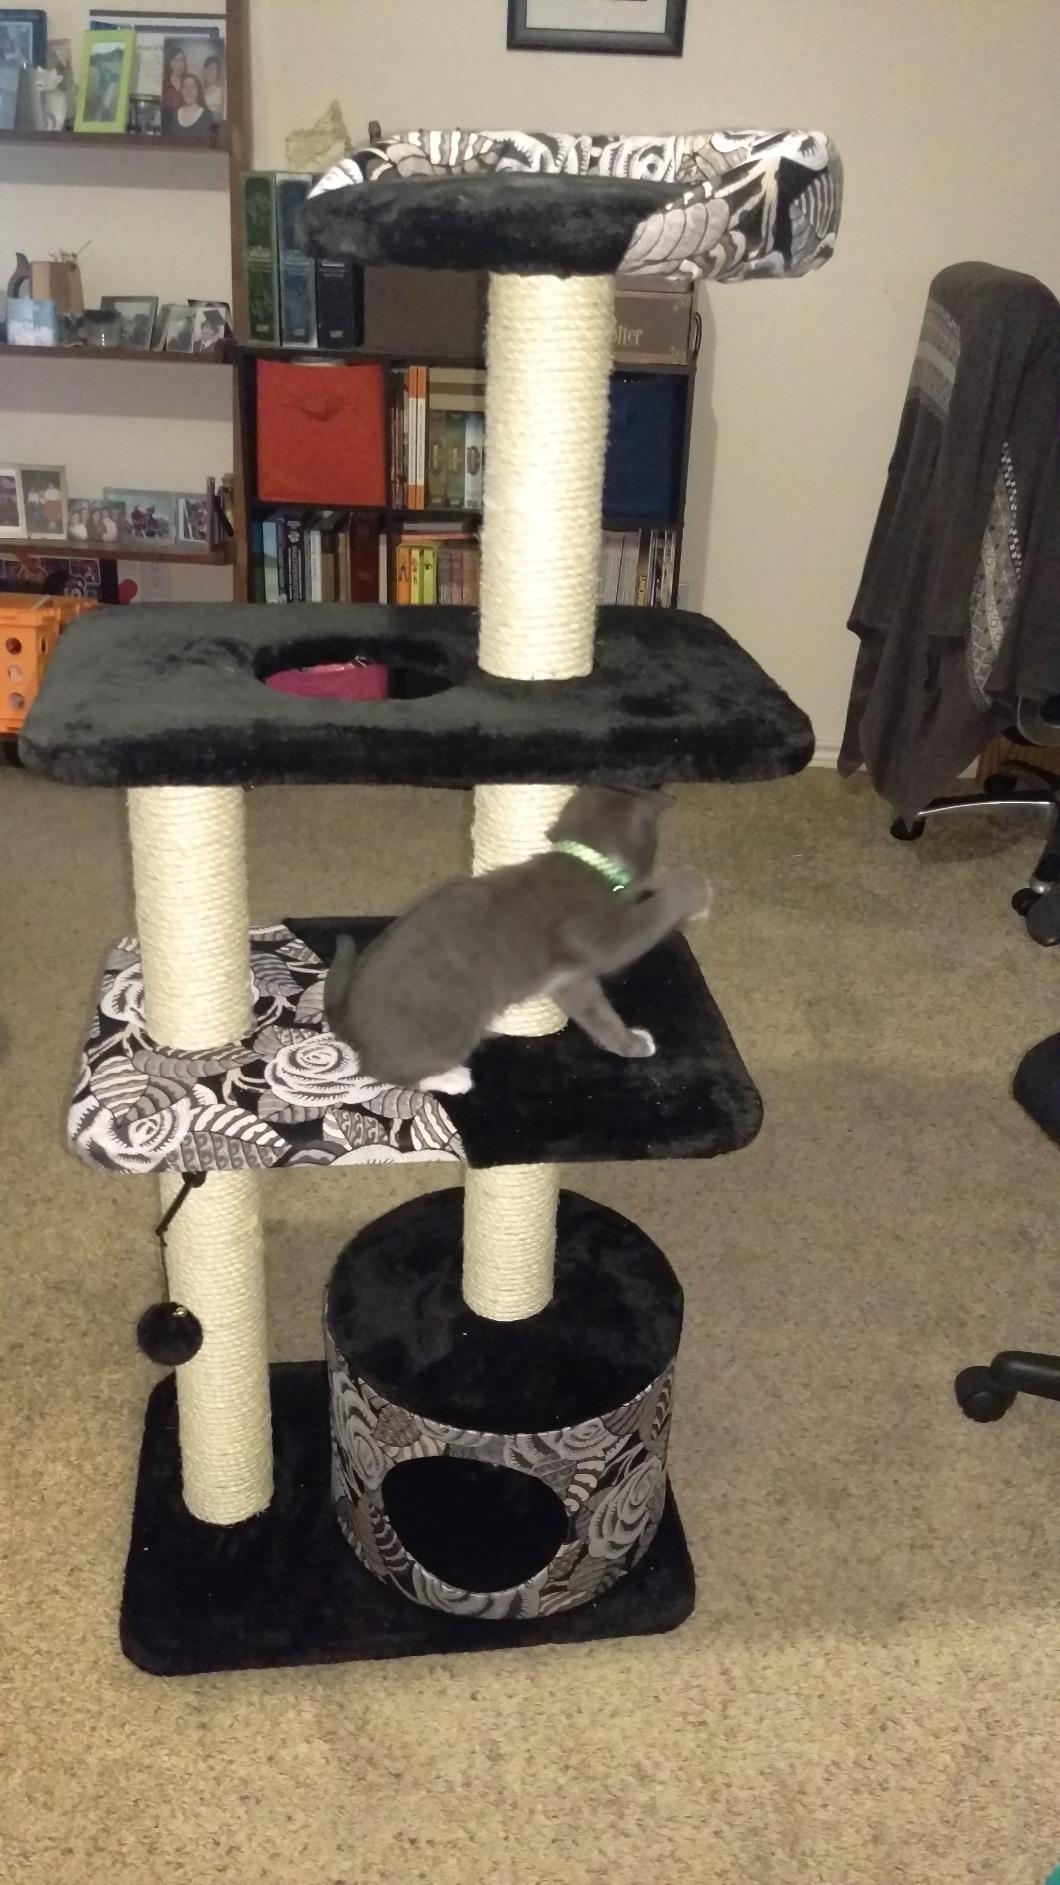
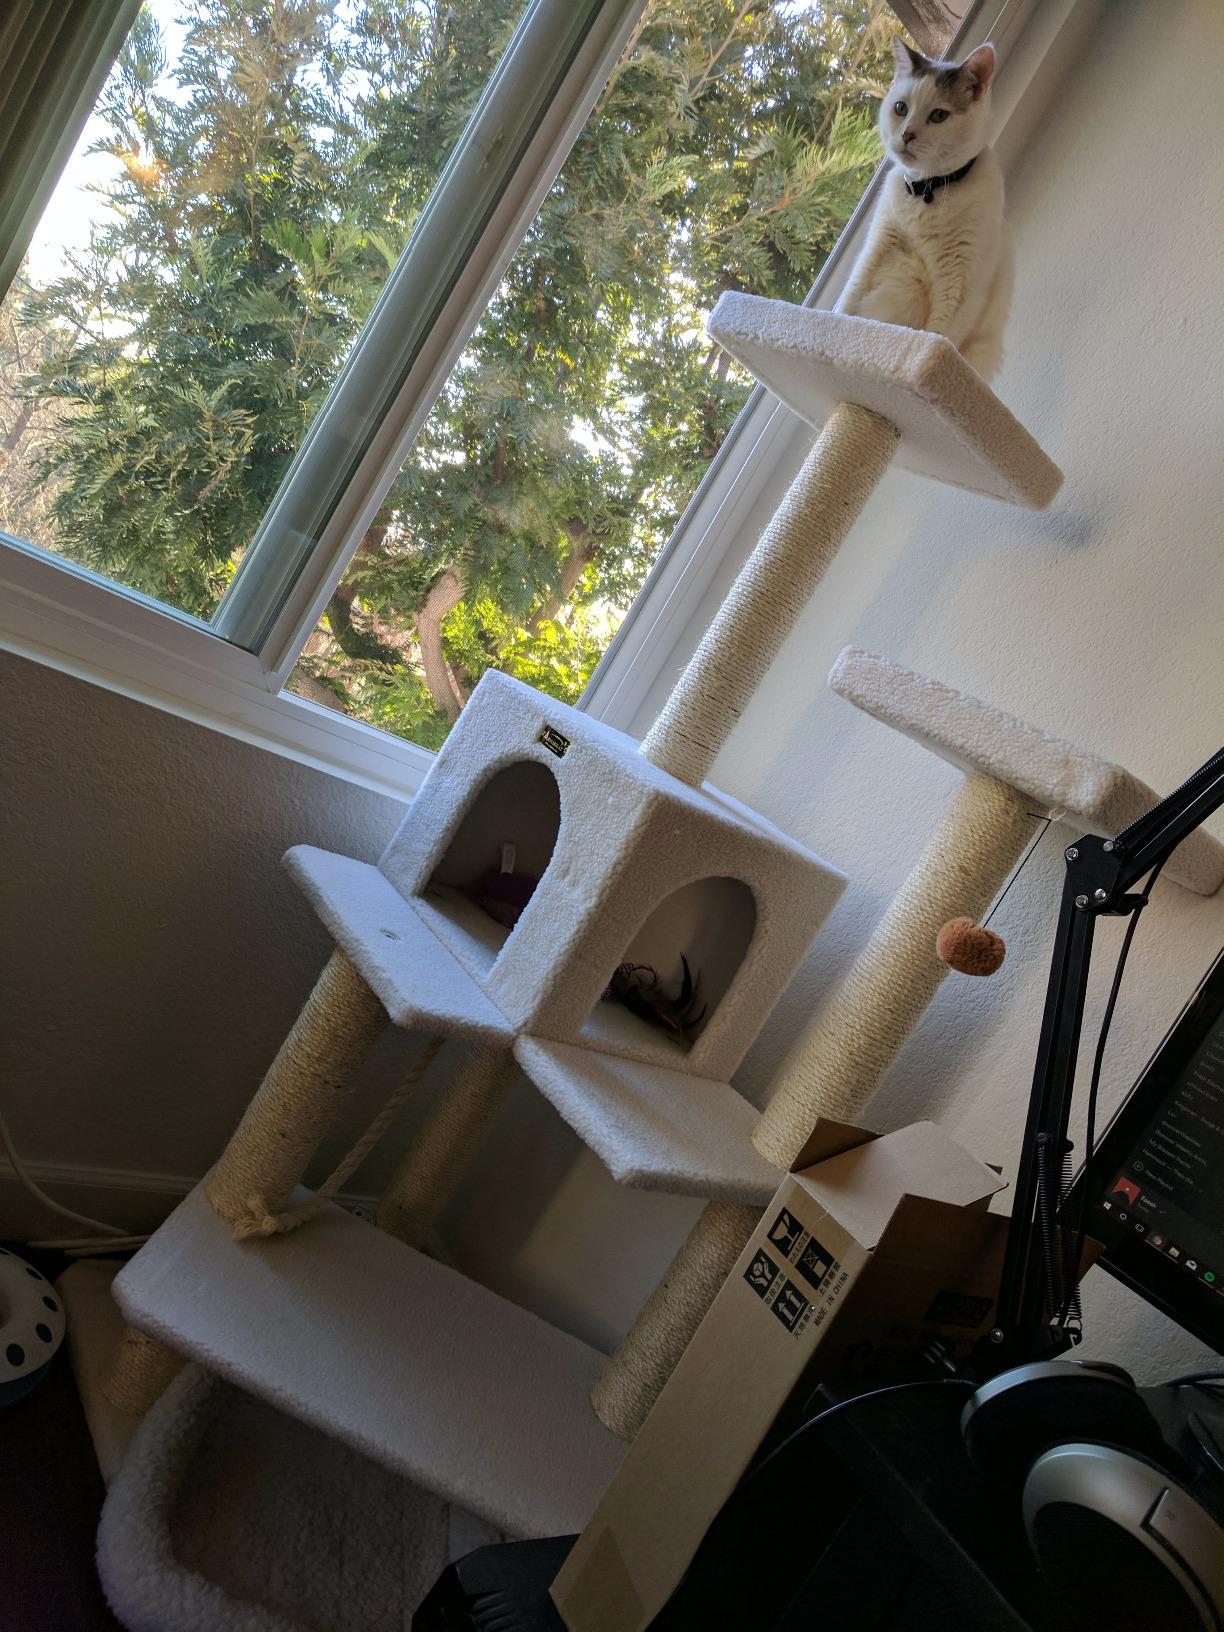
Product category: items_cat tree
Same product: no